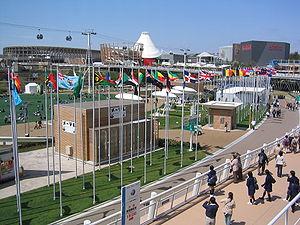
L'ère Heisei est une ère du Japon. Elle a commencé le 8 janvier 1989, avec le début du règne de l'empereur Akihito le lendemain de la mort de son père et prédécesseur l'empereur Hirohito. Ainsi, 2018 correspond à l'an 30 de l'ère Heisei. Elle a succédé à l'ère Shōwa et précède l'ère Reiwa, qui commence en 2019 avec l'abdication de Akihito le 1ᵉʳ mai 2019.
La préfecture d'Aichi est une préfecture du Japon située dans la région du Chūbu.